Flavin-containing monooxygenase

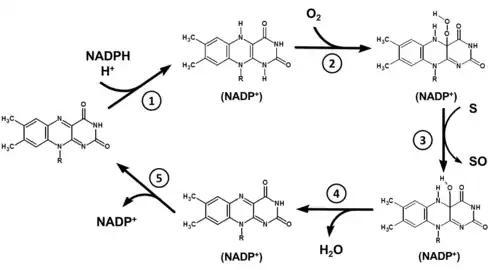

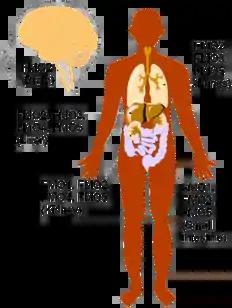
Main distributions of different types of Flavin-containing Monooxygenases (FMO) in adult human tissues.

Expression of each type of FMO relies on several factors including, cofactor supply, physiological & environmental factors, as well as diet. Because of these factors, each type of FMO is expressed differently depending on the species and tissue. In humans, expression of FMO's is mainly concentrated to the human liver, lungs, and kidneys, where most of the metabolism of xenobiotics occur. However, FMO's can also be found in the human brain and small intestine. While FMO1-5 can be found in the brain, liver, kidneys, lungs, and small intestine, the distribution of each type of FMO differs depending on the tissue and the developmental stage of the person.